Tuf Borland

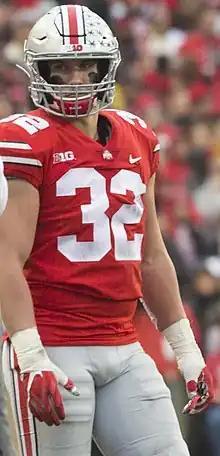
Borland with Ohio State in 2018

Tuf Jarred Borland (born March 23, 1998) is an American college football coach and former professional linebacker. He is a graduate assistant for the University of Wisconsin–Madison, a position he has held since 2023. He played college football at the Ohio State University. After going undrafted in the 2021 NFL draft, he signed with the Minnesota Vikings. He appeared in two games with Minnesota during the 2021 season, but was released in 2022.